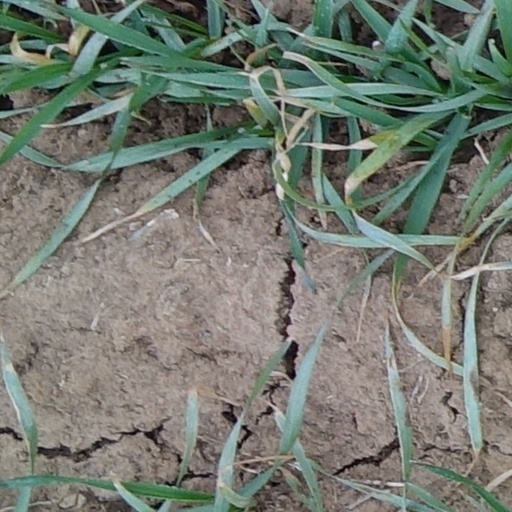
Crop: wheat